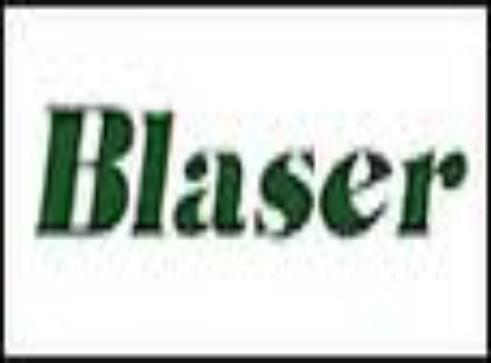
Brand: Blaser
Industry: Necessities